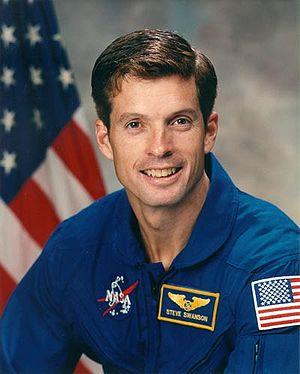
Steven Ray Swanson dit Swanny est un astronaute américain né le 3 décembre 1960.